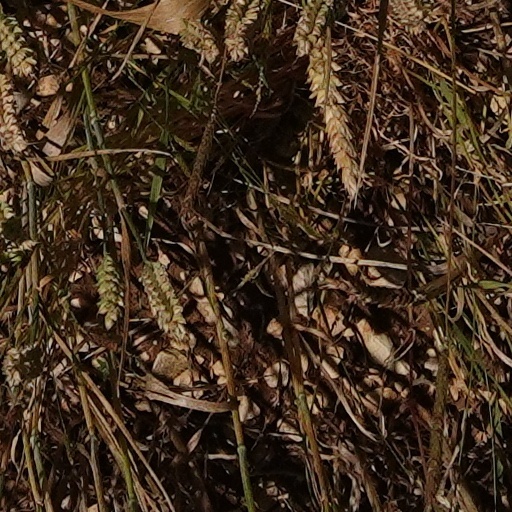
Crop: wheat